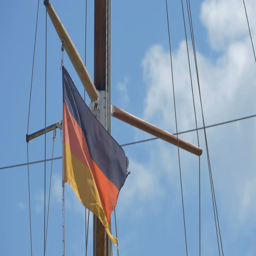
flag waving in the wind on a yacht